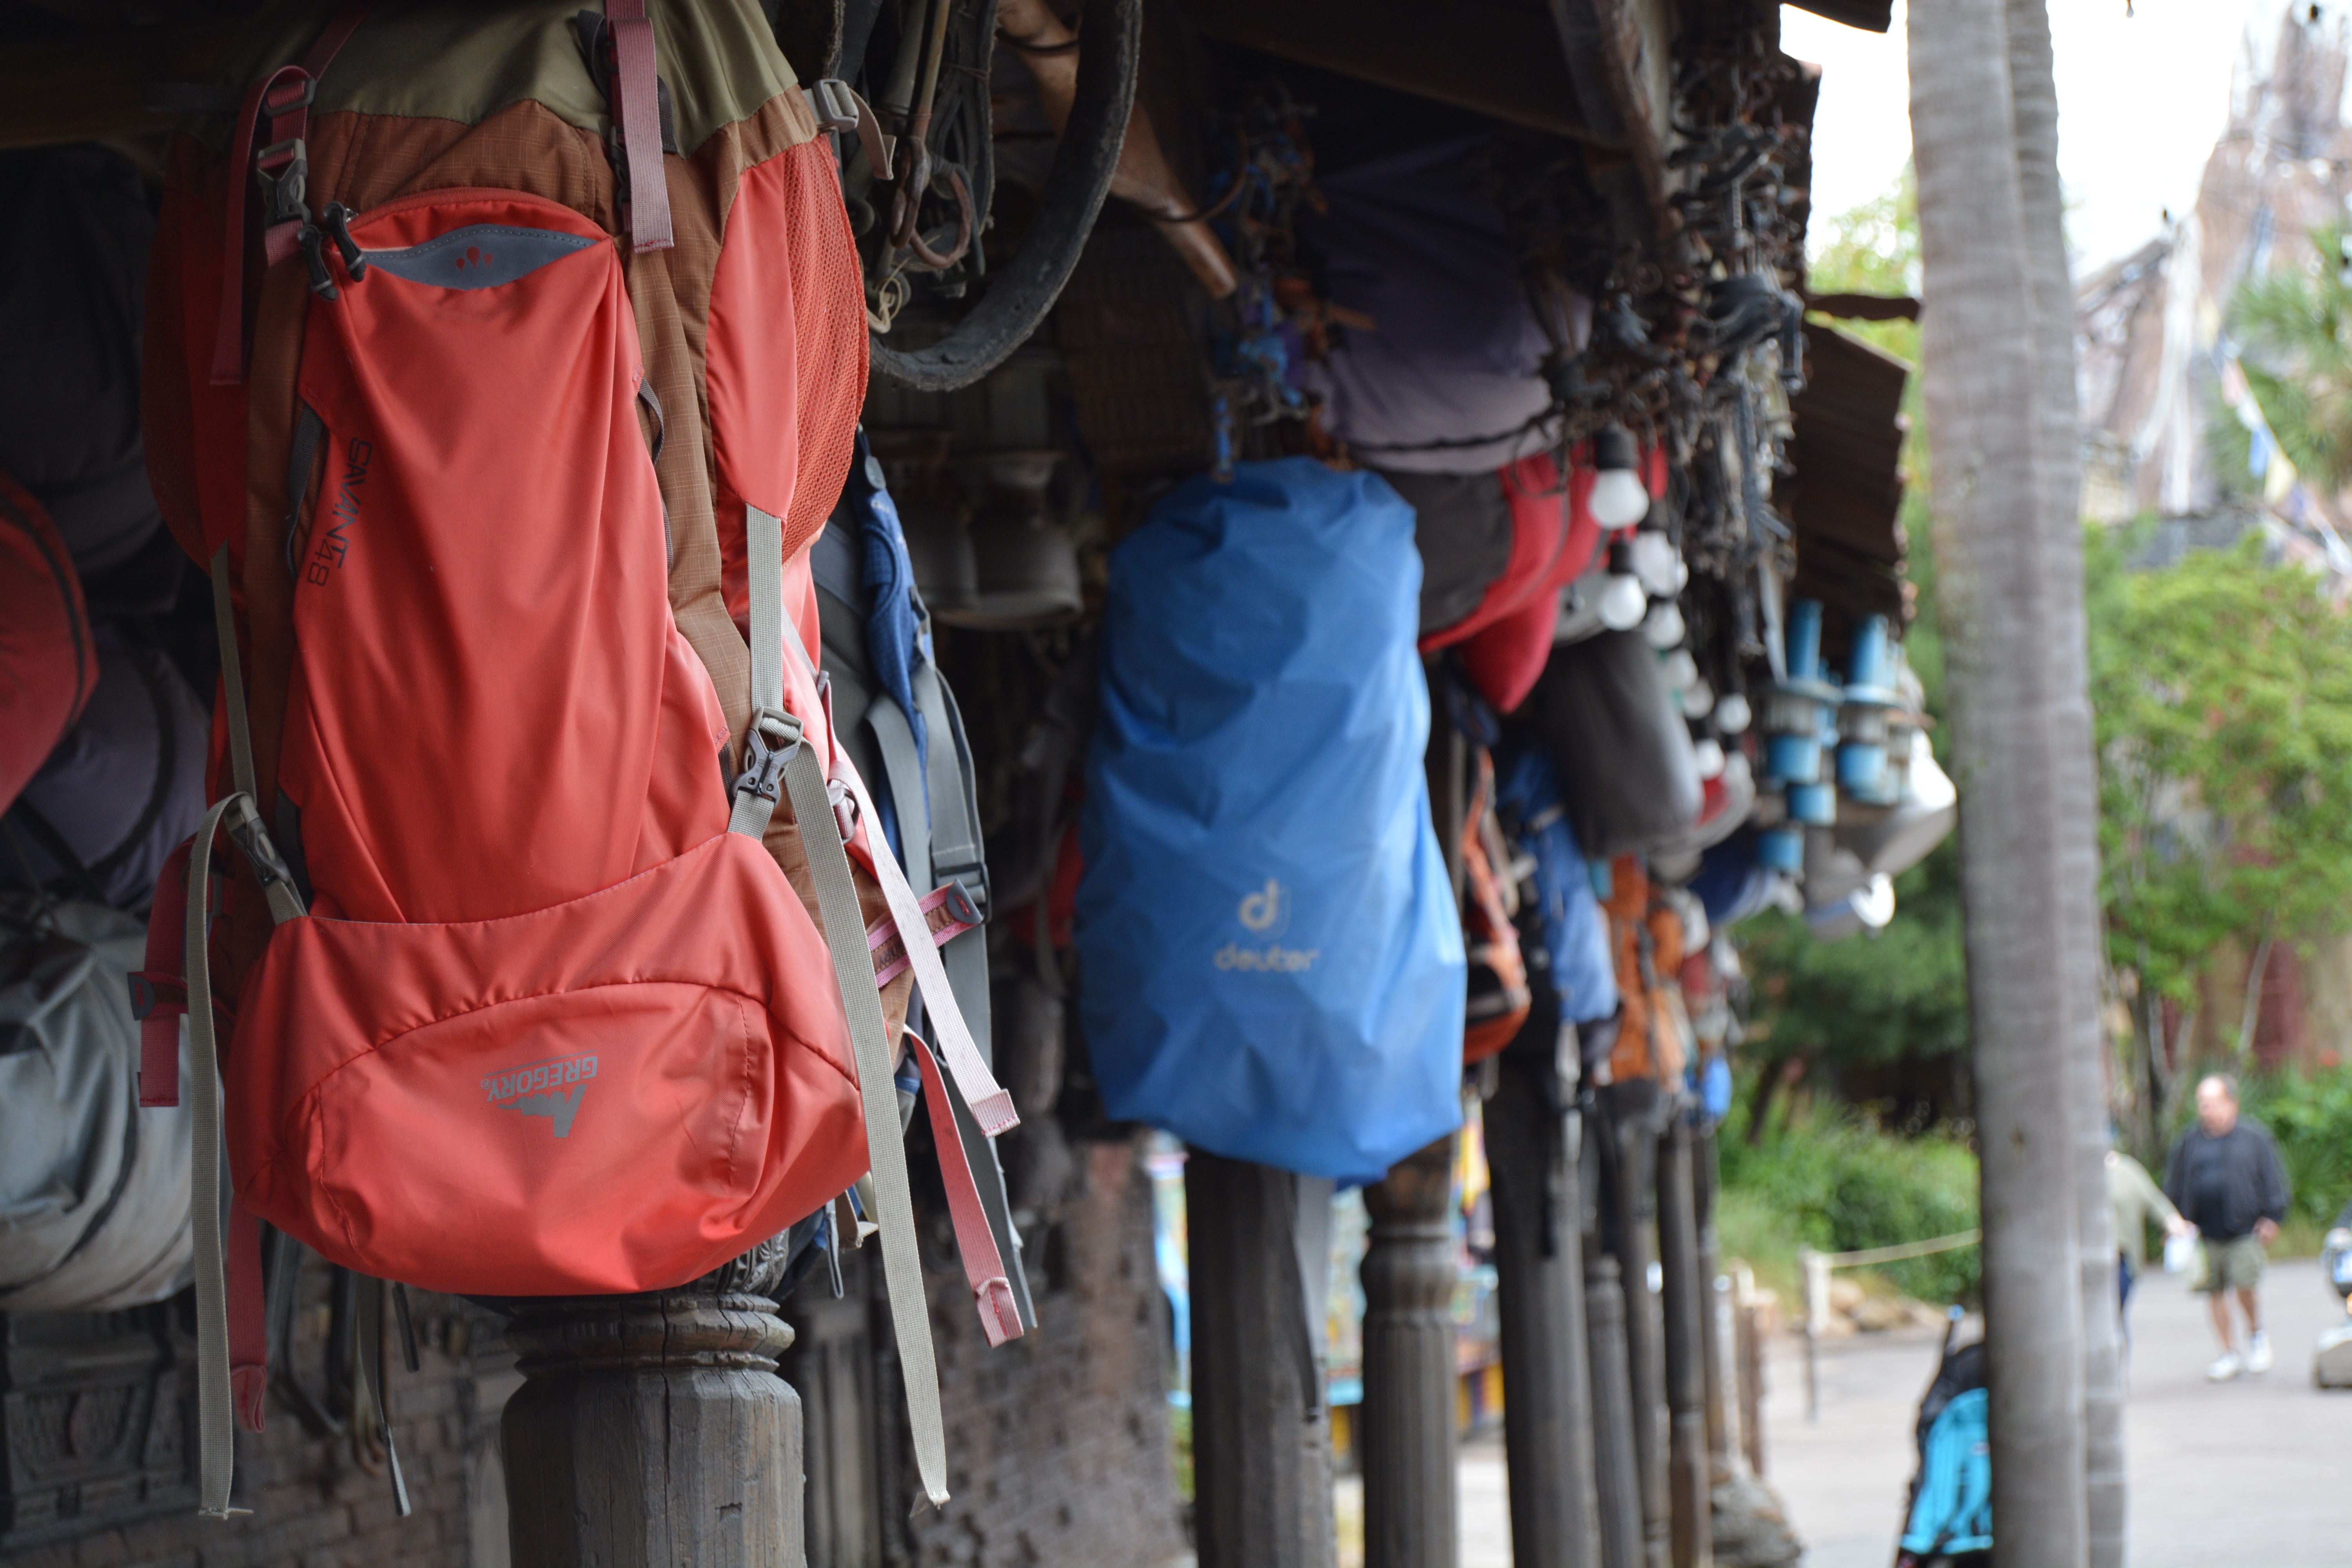
nature, walking, mountain, people, adventure, backpack, park, bag, asia, sack, nepal, tibet, national, camp, footwear, mount, beast, india, base, strong, himalaya, everest, sherpa